Agnes van den Bossche

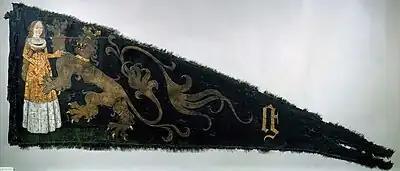
"The Maid of Ghent" - Flag of the City of Ghent, 1481–82. 100 x 265cm, STAM Museum, Ghent

Agnes van den Bossche (c. 1435-40 – c. 1504) was a Flemish painter working in Ghent in the mid-to-late 15th century.